Santa Maria delle Grazie, Crema

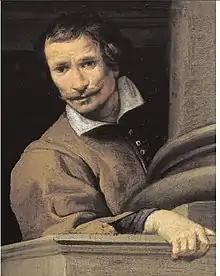
Gian Giacomo Barbelli, self-portrait

The origins of the cult are not based on a Marian apparition but on devotion to a votive image. Near the present church, inside the "Torrione del Miliato" (from the convent of the Humiliati), an image depicting a Madonna and Child had been painted by a certain Giovanni da Caravaggio during the 15th century. The image was later protected by a canopy with an altar and, later, a portico with a gate. Only later, in 1537, were miracles reported: in the same year the school of the Santissimo Sacramento of the church of the Santissima Trinità placed itself under the protection of the fresco, taking care of the place. The acts of the Castelli visit of 1579 call it "Santa Maria del Toresino", those of the visitor Regazzoni of 1583 "Santa Mariae de Turione in Civitatis".